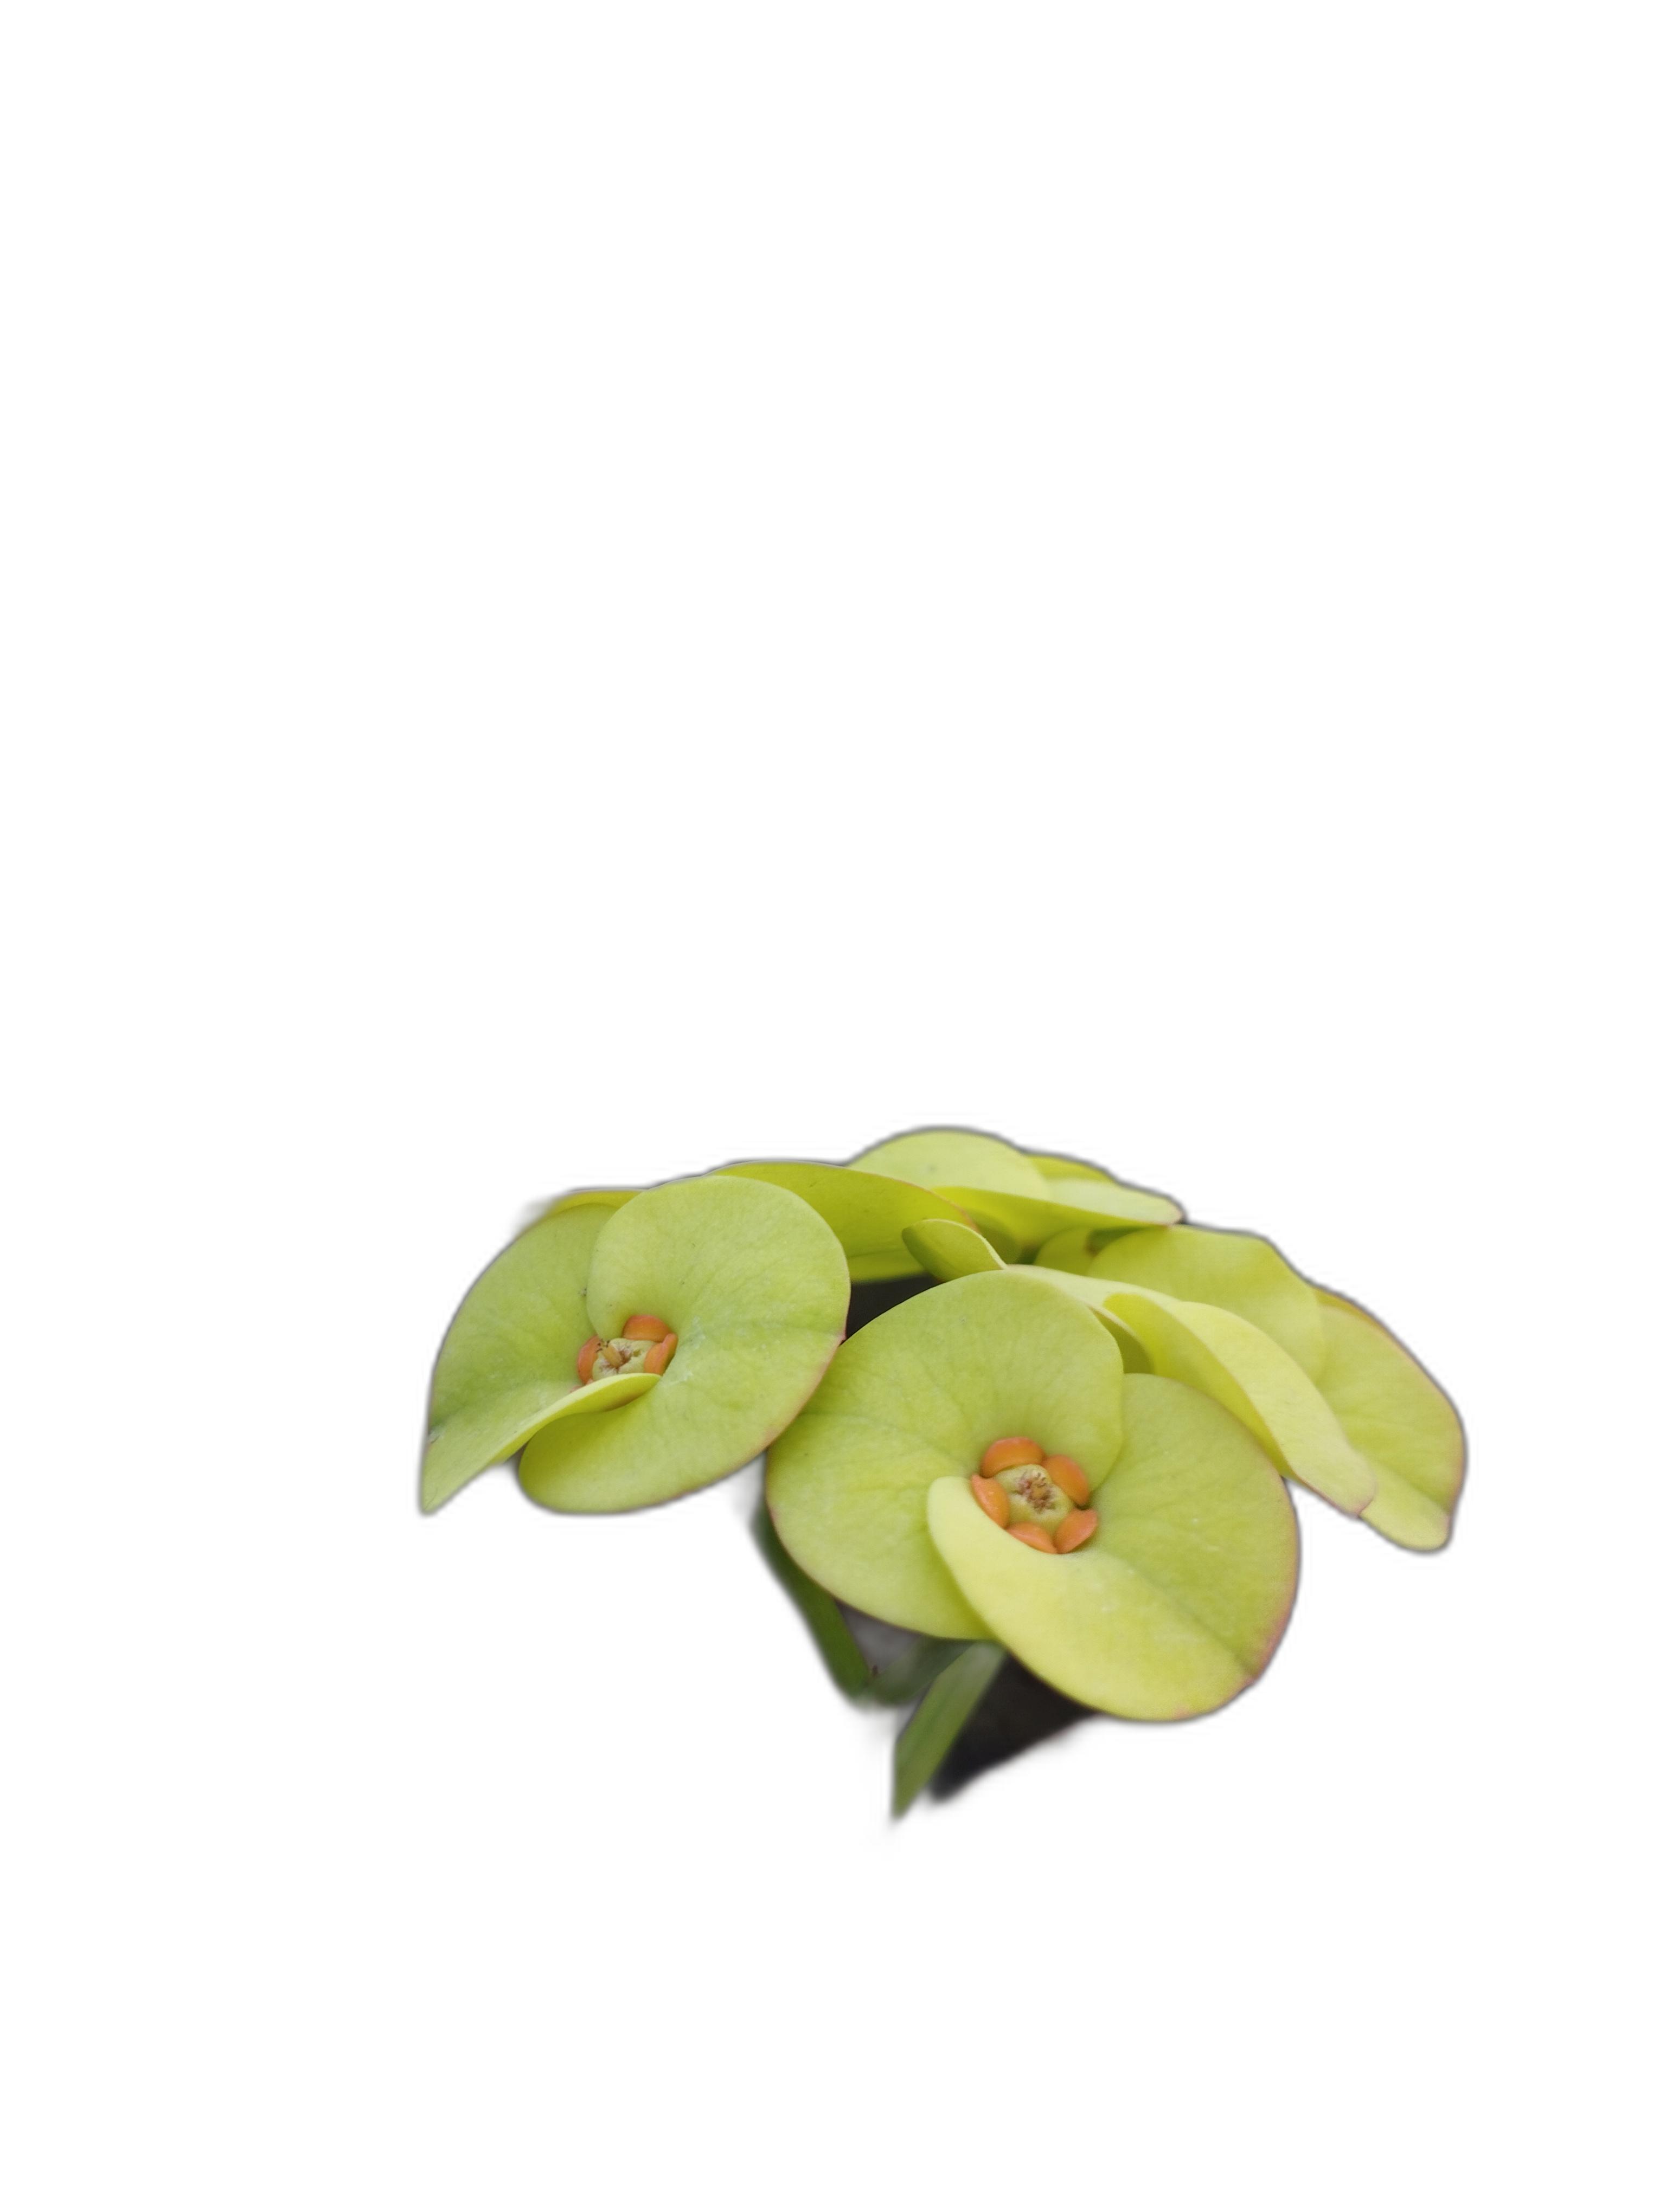
Label: Crown of thorns